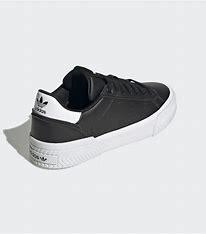
Brand: Adidas
Model: Court Tourino